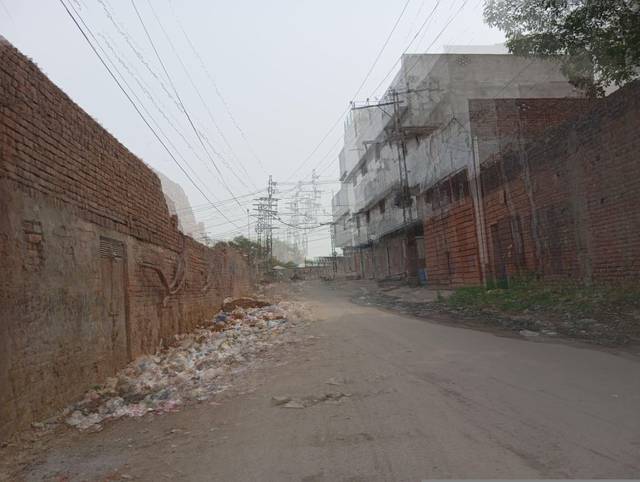
Region: Pakistan
Coordinates: 31.608, 74.356